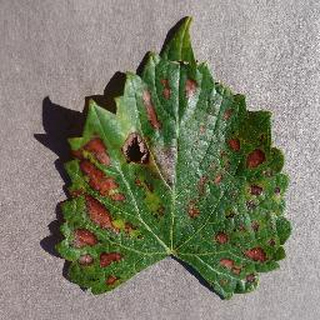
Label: grape_esca_black_measles